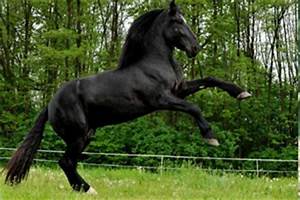
Label: horse